Phycitinae

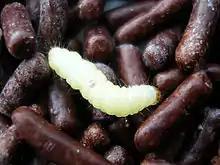
Indian mealmoth ("Plodia interpunctella") caterpillar infesting chocolate sprinkles

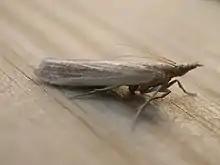
Imago of "Ematheudes punctella" (Anerastiini)

Phycitinae caterpillars are mostly leaf rolling, but some are inquilines in plant galls or seed feeders, and a wide range of habitats are utilized. This subfamily even features some aquatic and predatory caterpillars. The latter, e.g. "Laetilia", can be beneficial in agriculture, as they eat small Hemiptera such as Sternorrhyncha. Others have been used in biological pest control against invasive plants, for example the stem-boring caterpillars of "Arcola malloi" which destroy alligator weed ("Alternanthera philoxeroides"), an originally South American plant that has spread around the Pacific Rim to the detriment of local ecosystems.